Montoire-sur-le-Loir

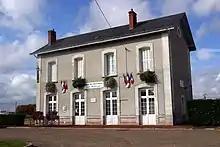
The railway station of Montoire-sur-le-Loir

Montoire-sur-le-Loir is known as the location where, on 24 October 1940, the famous handshake between Adolf Hitler and Philippe Pétain took place signifying the start of organised collaboration of Vichy France with the Nazi regime. The meeting took place in a railway car just outside the town's railway station.